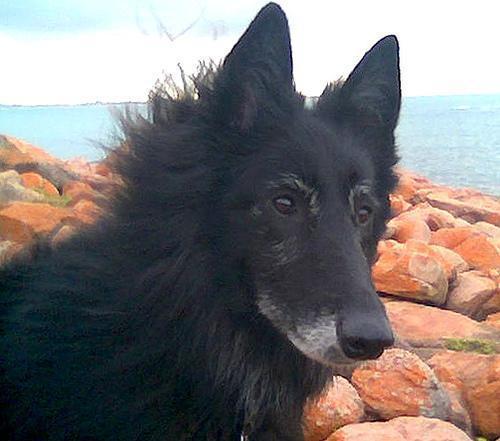
groenendael